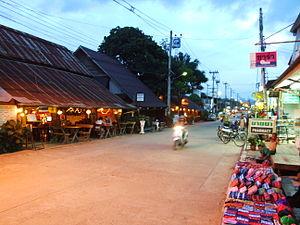
Pai est une petite ville du nord de la Thaïlande située dans la province de Mae Hong Son, entre Chiang Mai et Mae Hong Son.